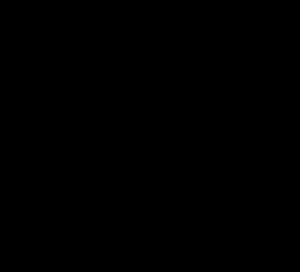
La cellule — du latin cellula « cellule de moine » — est l'unité biologique structurelle et fonctionnelle fondamentale de tous les êtres vivants connus. C'est la plus petite unité vivante capable de se reproduire de façon autonome. La science qui étudie les cellules est appelée biologie cellulaire.
Le glucose est un sucre de formule brute C₆H₁₂O₆. Le mot « glucose » provient du grec ancien τὸ γλεῦκος / gleukos qui désignait les vins doux ou liquoreux, voire le moût. Le suffixe -ose est un classificateur chimique précisant qu'il s'agit d'un glucide. Comme il ne peut être hydrolysé en glucides plus simples, il s'agit d'un ose, ou monosaccharide. La présence d'un groupe carbonyle de fonction aldéhyde dans sa forme linéaire en fait un aldose tandis que ses six atomes de carbone en font un hexose ; il s'agit par conséquent d'un aldohexose.